Tommaso Solari

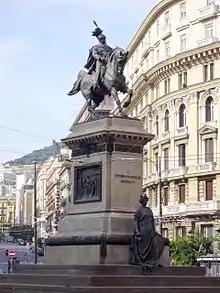
"Monument to Vittorio Emanuele II" (equestrian statue by Alfonso Balzico, scenes at base by Solari) in Piazza Bovio, Naples.

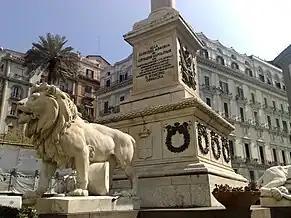
Lion dedicated to fallen Garibaldini of 1860, Piazza dei Martiri, Naples.

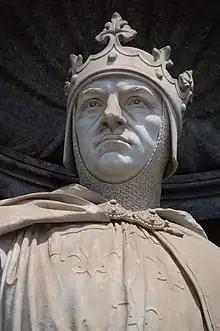
Charles I of Anjou

He was born to a family of artists. His father, Angelo Solari (1775-1846), intended him to become an architect, but, like his father and grandfather (also named Tommaso), the younger Tomasso became a sculptor. The elder Tommaso Solari (died in Caserta in 1779) had created numerous copies of classical works for the gardens and Palace of Caserta. Many of those free-standing works now fill the gardens of the Villa Comunale in Naples.